Campodeidae

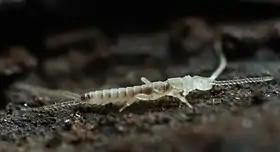
A dipluran of the family Campodeidae

The Campodeidae are a family of hexapods belonging to the order Diplura. These pale, eyeless hexapods, the largest of which grow to around 12 mm in length, can be recognised by the two long, many-segmented cerci at the end of the abdomen. Abdominal spiracles are absent.